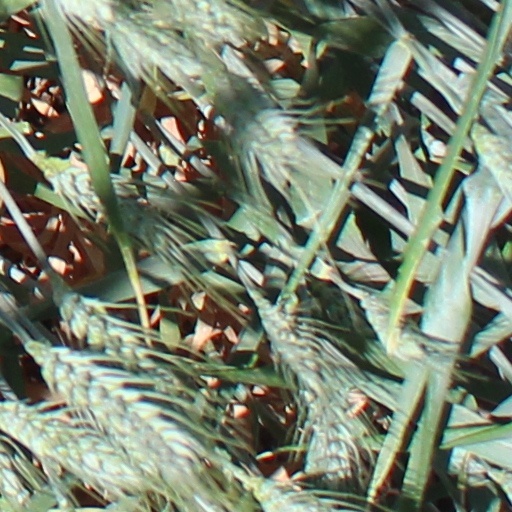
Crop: wheat